Battle of Dybbøl

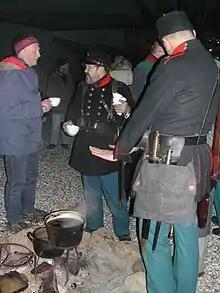
Evening before the 140th anniversary of the storming of Dybbøl (18 April 1864). Danish historical reenactors on the national memorial in front of a campfire drinking coffee just before the actual performance.

Four communal graves were established for the fallen soldiers. Markers placed in 1865 carry a text in German, 'stating "here rest [number] courageous Danes/Prussians"'. Officers were, over the years, further honoured with burial markers at different locations in the fortifications, with exception of Prussian Private Carl Klinke, who was made into a national hero. (1840-1864) who is said to have run onto the redoubt carrying explosives and igniting them by the palisades thus killing himself and blowing a hole into the Danish redoubt, was immortalized in a poem written by Theodor Fontane (1819–1898). Composer Johann Gottfried Piefke (1815-1884) dedicated the "Düppeler Sturmmarsch" to this battle.